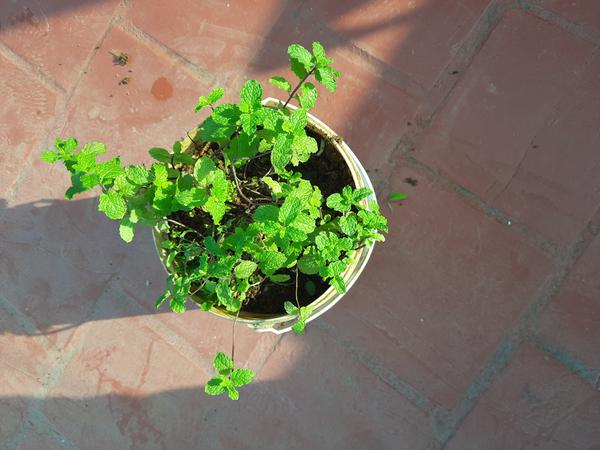
Plant: Mint